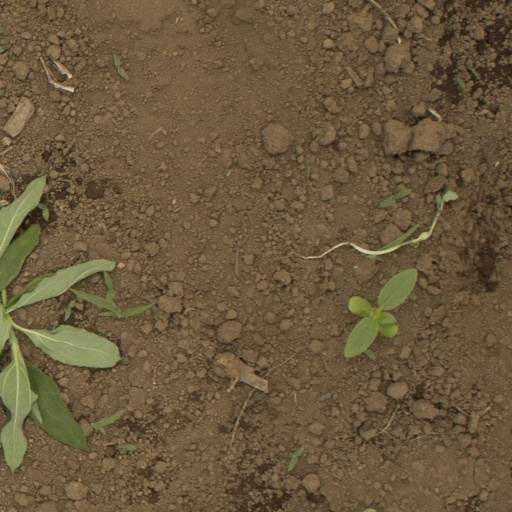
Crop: Jerusalem artichoke